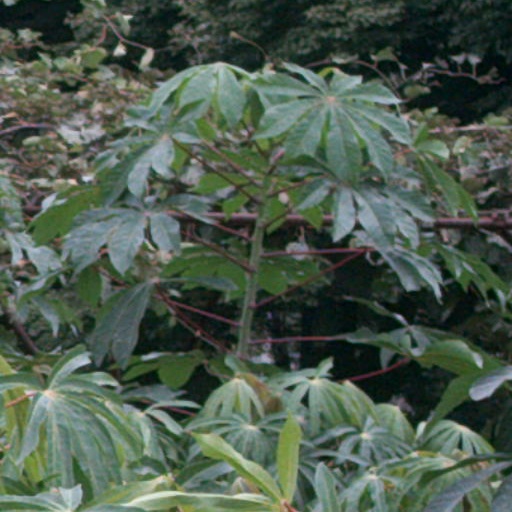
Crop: cassava